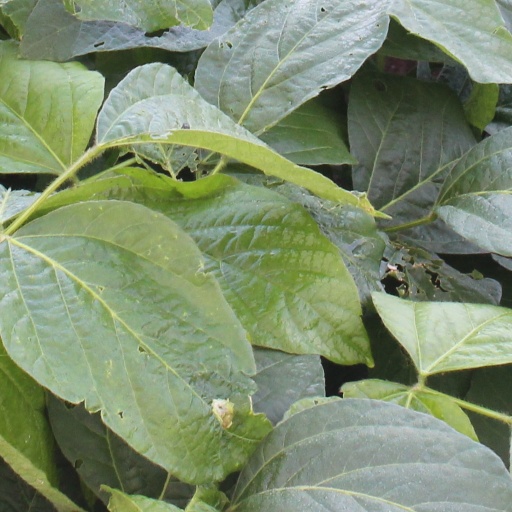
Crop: soybean